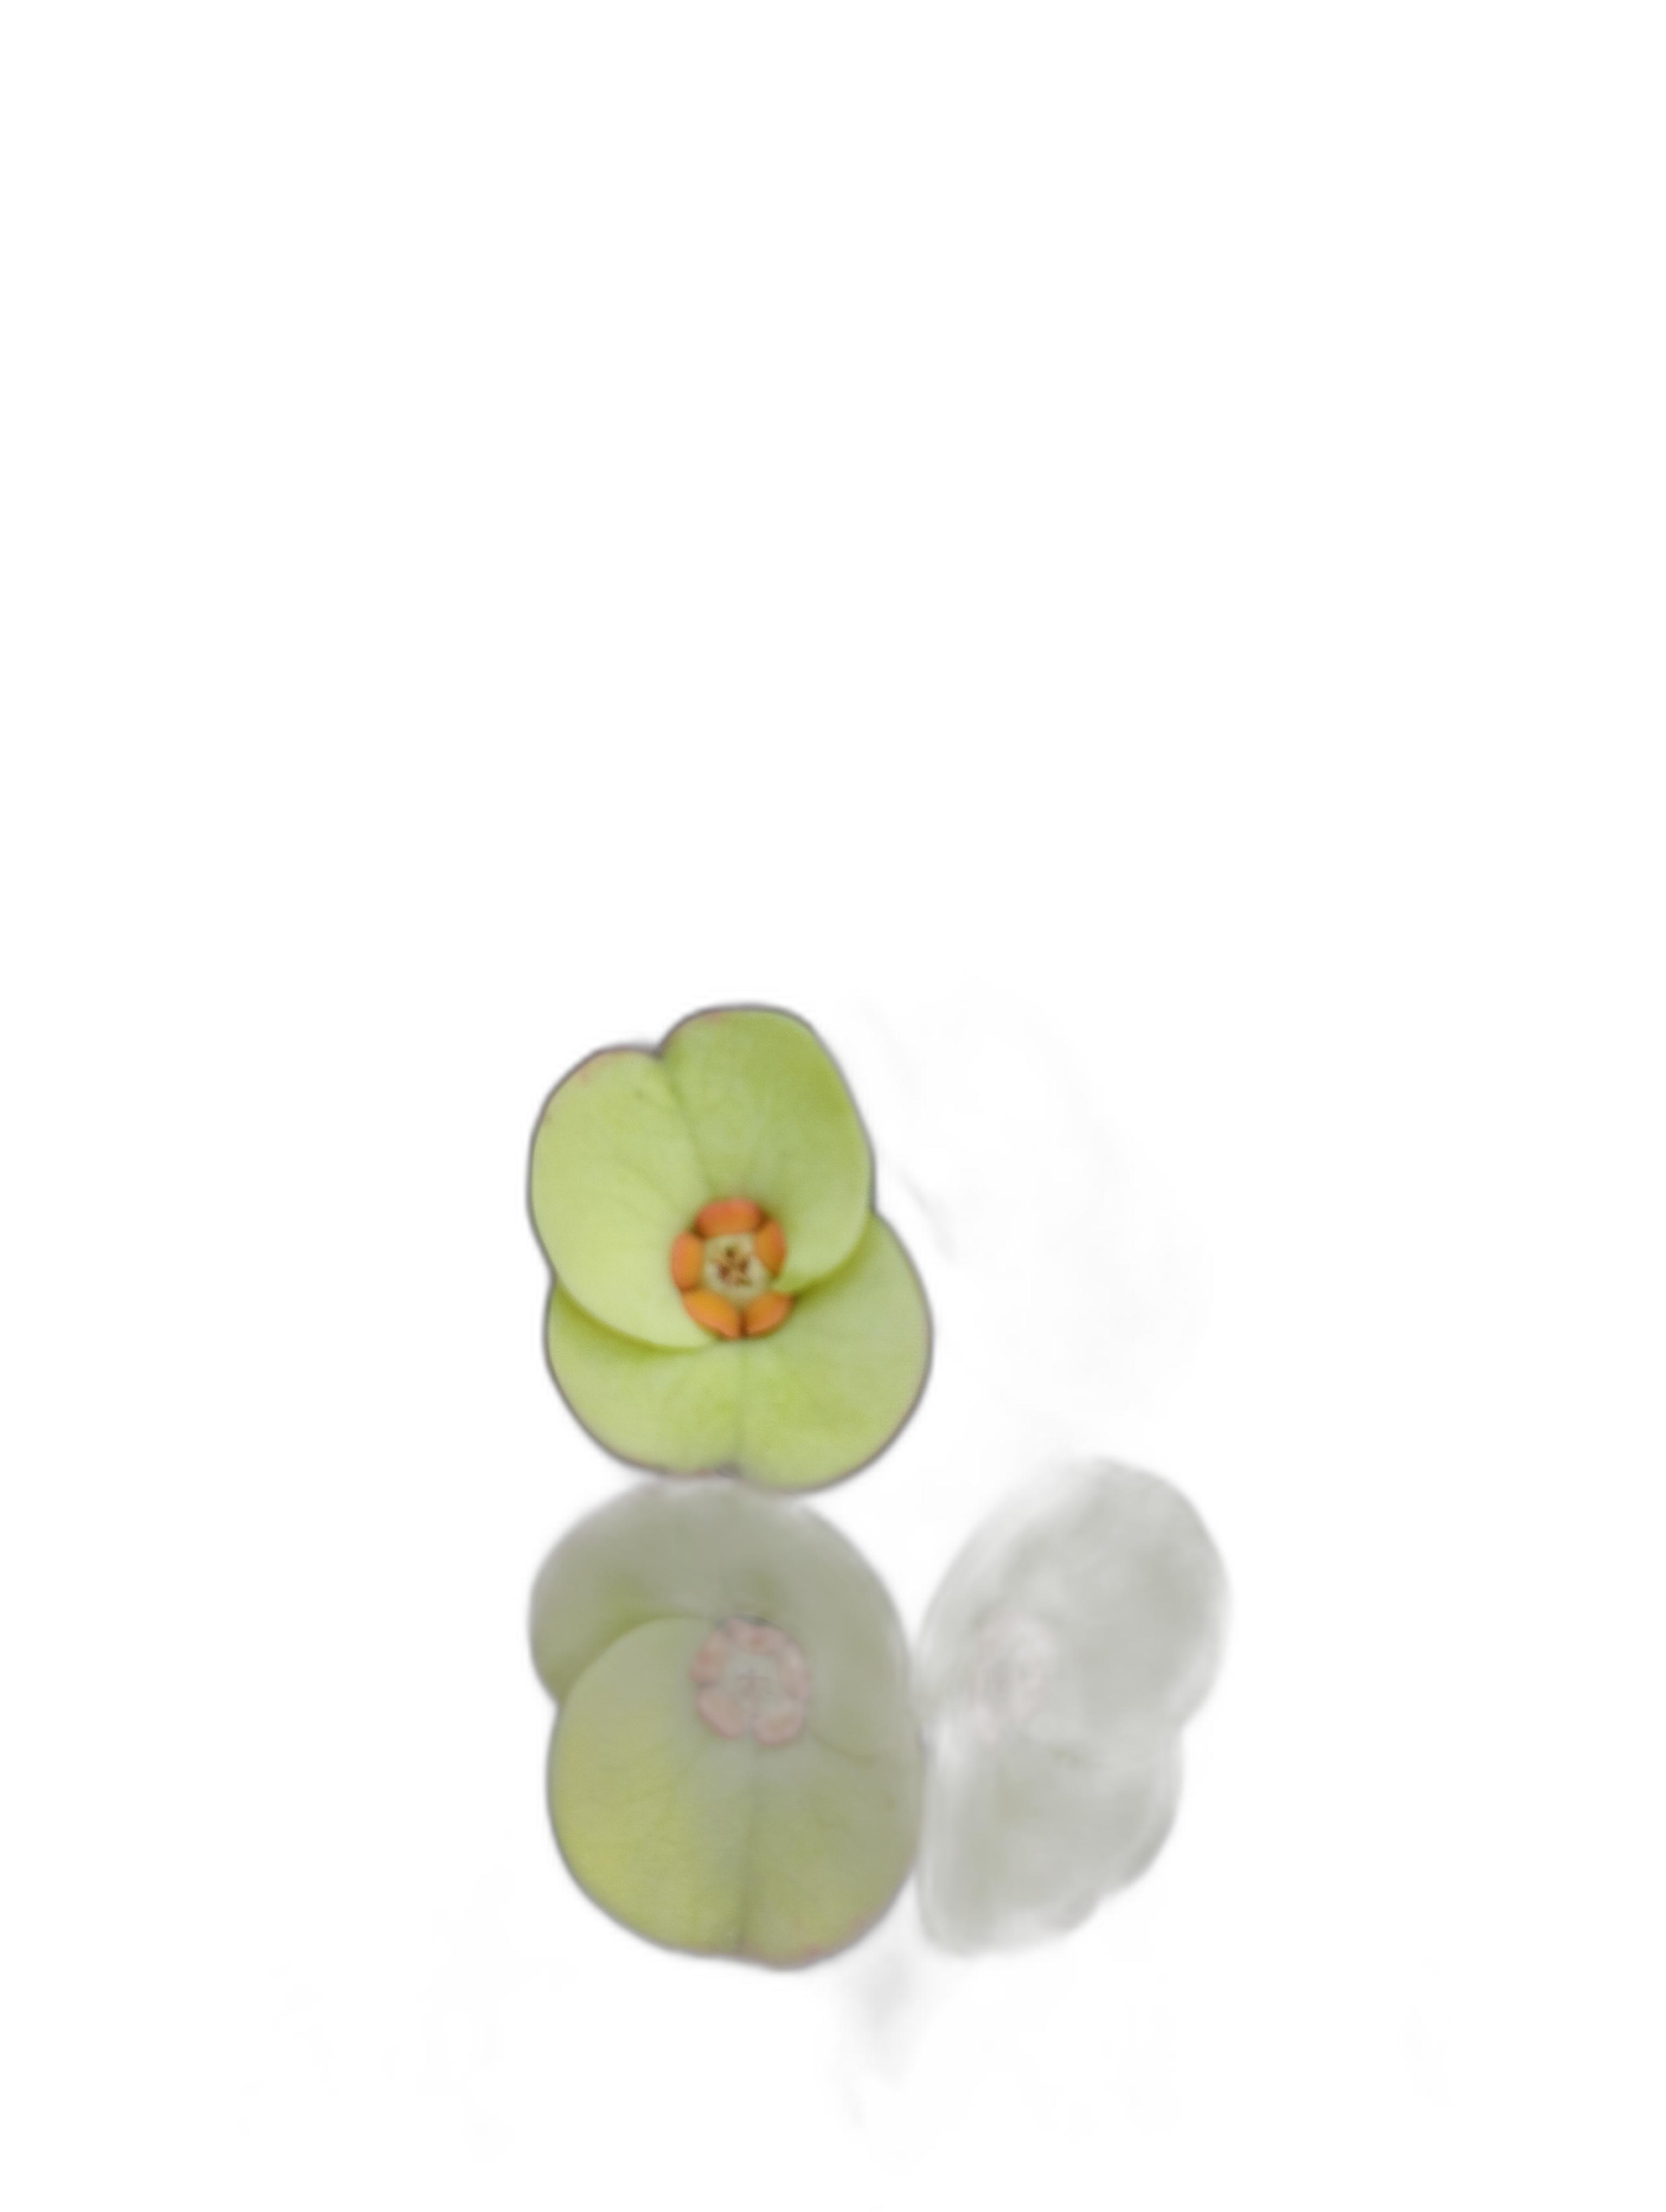
Label: Crown of thorns